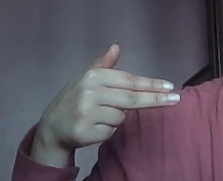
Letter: ghain